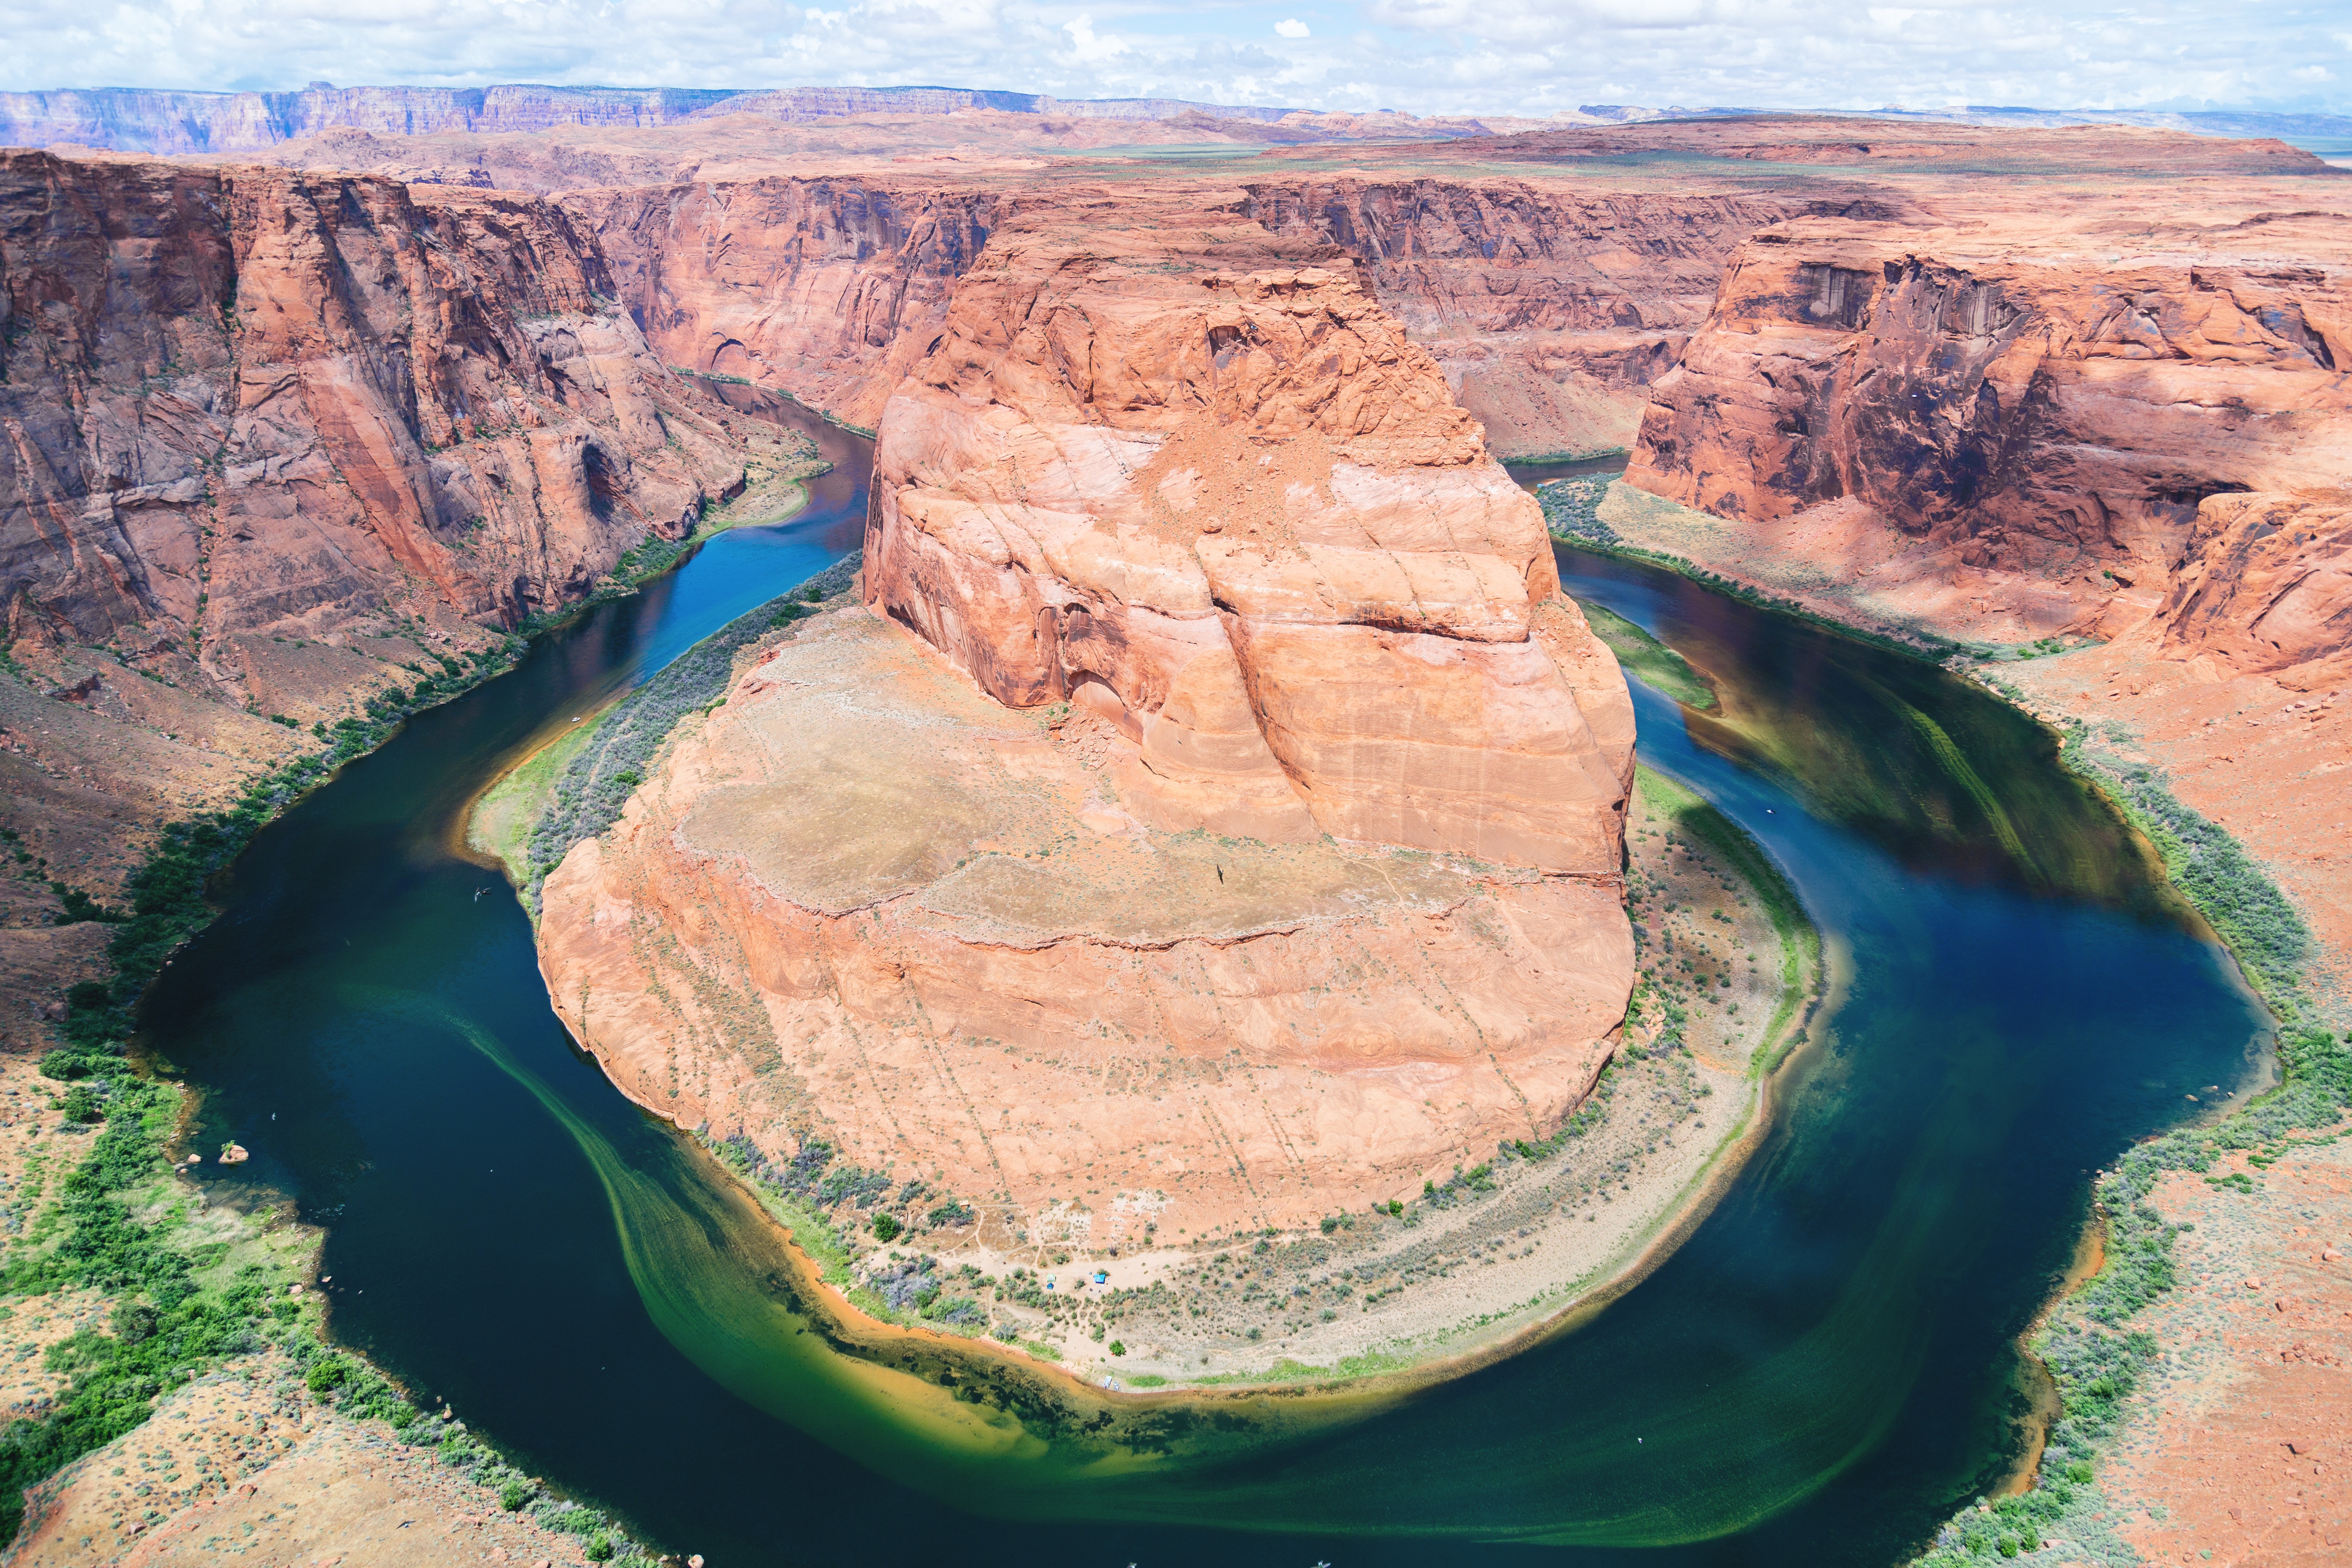
landscape, water, sand, rock, sky, cloudy, desert, lake, view, sandstone, river, travel, formation, cliff, idyllic, scenic, park, canyon, aerial, terrain, outdoors, clouds, geology, badlands, wadi, landform, geographical feature, aerial shot